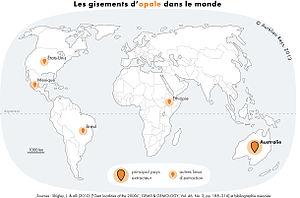
Carte des principaux pays producteurs d'opales dans le monde
Une opale est un minéral composé de silice hydratée de formule SiO₂ · n H₂O, avec des traces d'uranium, de magnésium, de calcium, d'aluminium, de fer, d'arsenic, de sodium et de potassium. La teneur en eau est comprise habituellement entre 3 et 9 % ; elle peut atteindre 20 % suivant les variétés.